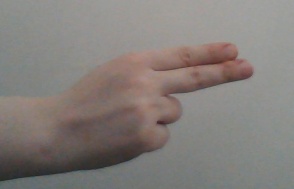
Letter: ain